A590 road

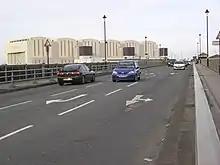
A590 crossing Walney Bridge in Barrow-in-Furness

The A590 passes through Ulverston, avoiding its most central streets, along an inner relief road. West of Ulverston the road is entirely single carriageway and is mainly used for commuting between Ulverston, Barrow-in-Furness and the small towns in-between the two. West of Dalton-in-Furness, the A590 follows an entirely different route to that it did prior to the early 1990s when Dalton was bypassed. Previously, the road had gone through Dalton and entered Barrow along the wide Victorian Abbey Road, before passing through Barrow's shipyard onto Barrow Island.